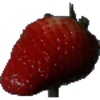
Label: Strawberry 1